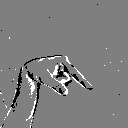
ASL letter: q